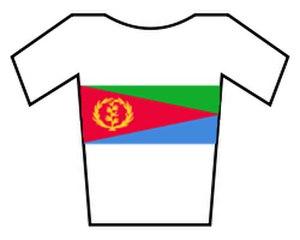
Yakob Debesay, né le 28 juin 1999 est un coureur cycliste érythréen, membre de l'équipe Continentale Groupama-FDJ. Ses frères, Fregalsi et Mekseb et sa sœur Mossana sont également coureurs cyclistes.
La Classique de Saint-Sébastien 2018 est la 38ᵉ édition de cette course cycliste masculine sur route. Elle a lieu le 4 août 2018 au Pays basque, en Espagne, et fait partie du calendrier UCI World Tour 2018.
Le Tour de Catalogne 2019 est la 99ᵉ édition de cette course cycliste masculine sur route. Il a lieu du 25 mars au 31 mars 2019 en Catalogne, en Espagne, et fait partie du calendrier UCI World Tour 2019 en catégorie 2.UWT et de la Coupe d'Espagne.
Les championnats d'Érythrée de cyclisme sur route sont organisés depuis 2011 au mois de juin, après une première édition en ligne organisée en novembre 2008. Daniel Teklehaimanot a remporté quatre des cinq titres mis en jeu.